Savaging

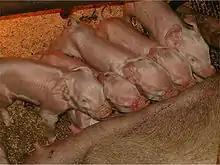
Proper care of piglets by a mother gilt or sow depends on sanitary conditions and a comfortable environment.

Savaging is a term used in the study of ethology that refers to aggressive behaviour displayed by the mother towards the offspring. Aggressive behaviour includes being rough with, injuring, biting, attacking, crushing and killing (maternal infanticide) of the offspring. While savaging behaviour has been seen in multiple species, it is predominantly demonstrated in domestic pigs ("Sus scrofa domesticus"). As the definition of savaging is so broad, research on the prevalence of savaging behaviour varies with reports of little savaging of offspring to savaging of offspring up to the 20th percentile. Prevalence of aggressive, non-fatal savaging is greater in gilts, or females who have not yet previously farrowed, as piglet-focused aggression is more frequent in young animals than sows, adult females who have previously given birth. Occurrence of savaging demonstrated by sows is greater if the sow has previously savaged her offspring either as a gilt or sow. Savaging behaviour usually occurs during the first two days after parturition. Prevalence of savaging is similar among first and second farrowing cycles. Savaging behaviour has a significant impact on both agricultural economy and animal welfare which is why it is currently a subject of interest in the pig industry.